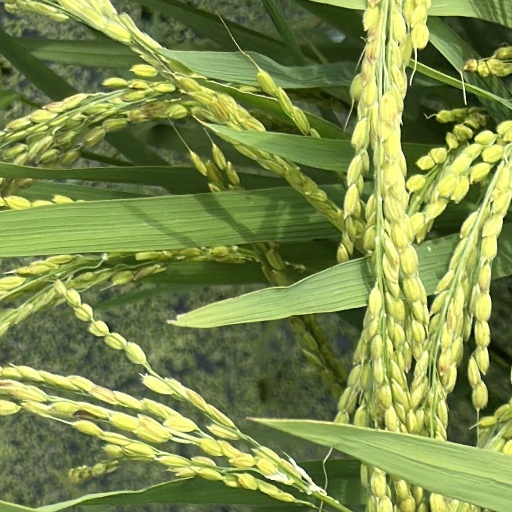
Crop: rice